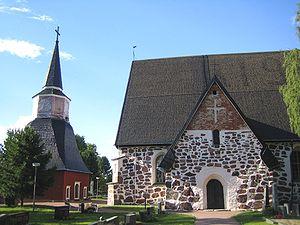
Cet article recense les églises évangéliques-luthériennes de Finlande.